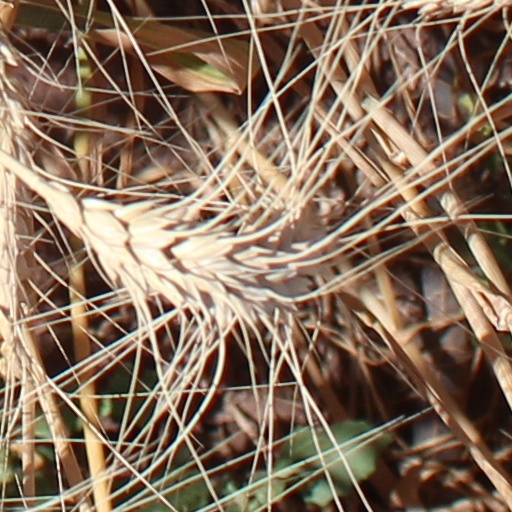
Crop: wheat